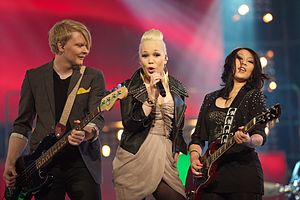
The BlackSheeps
The BlackSheeps er et norsk børnerockband, der var MGP Nordic 2008 med sangen Oro Jaska Beana.